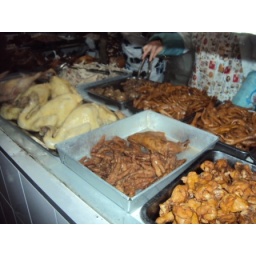
This is the outdoor market in Hangzhou which gladly serves ANY part of the chicken you want.